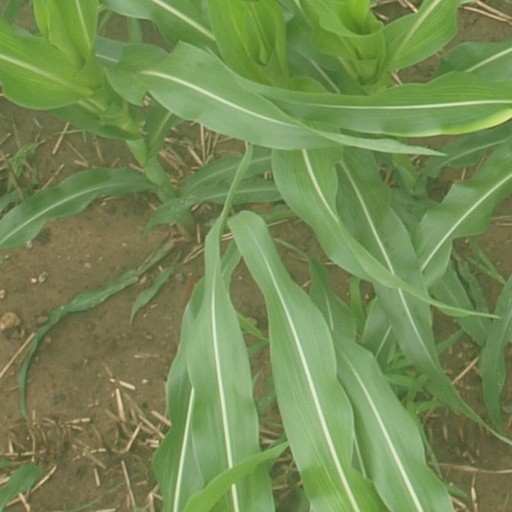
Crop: maize; corn